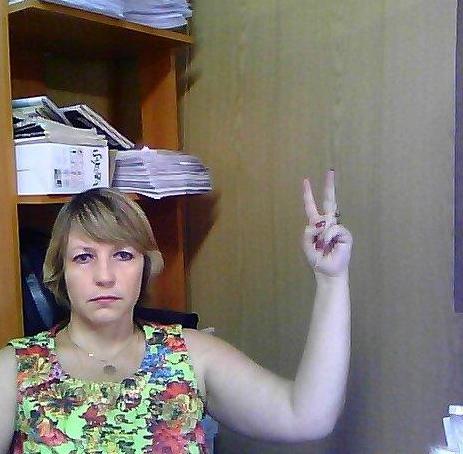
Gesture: peace